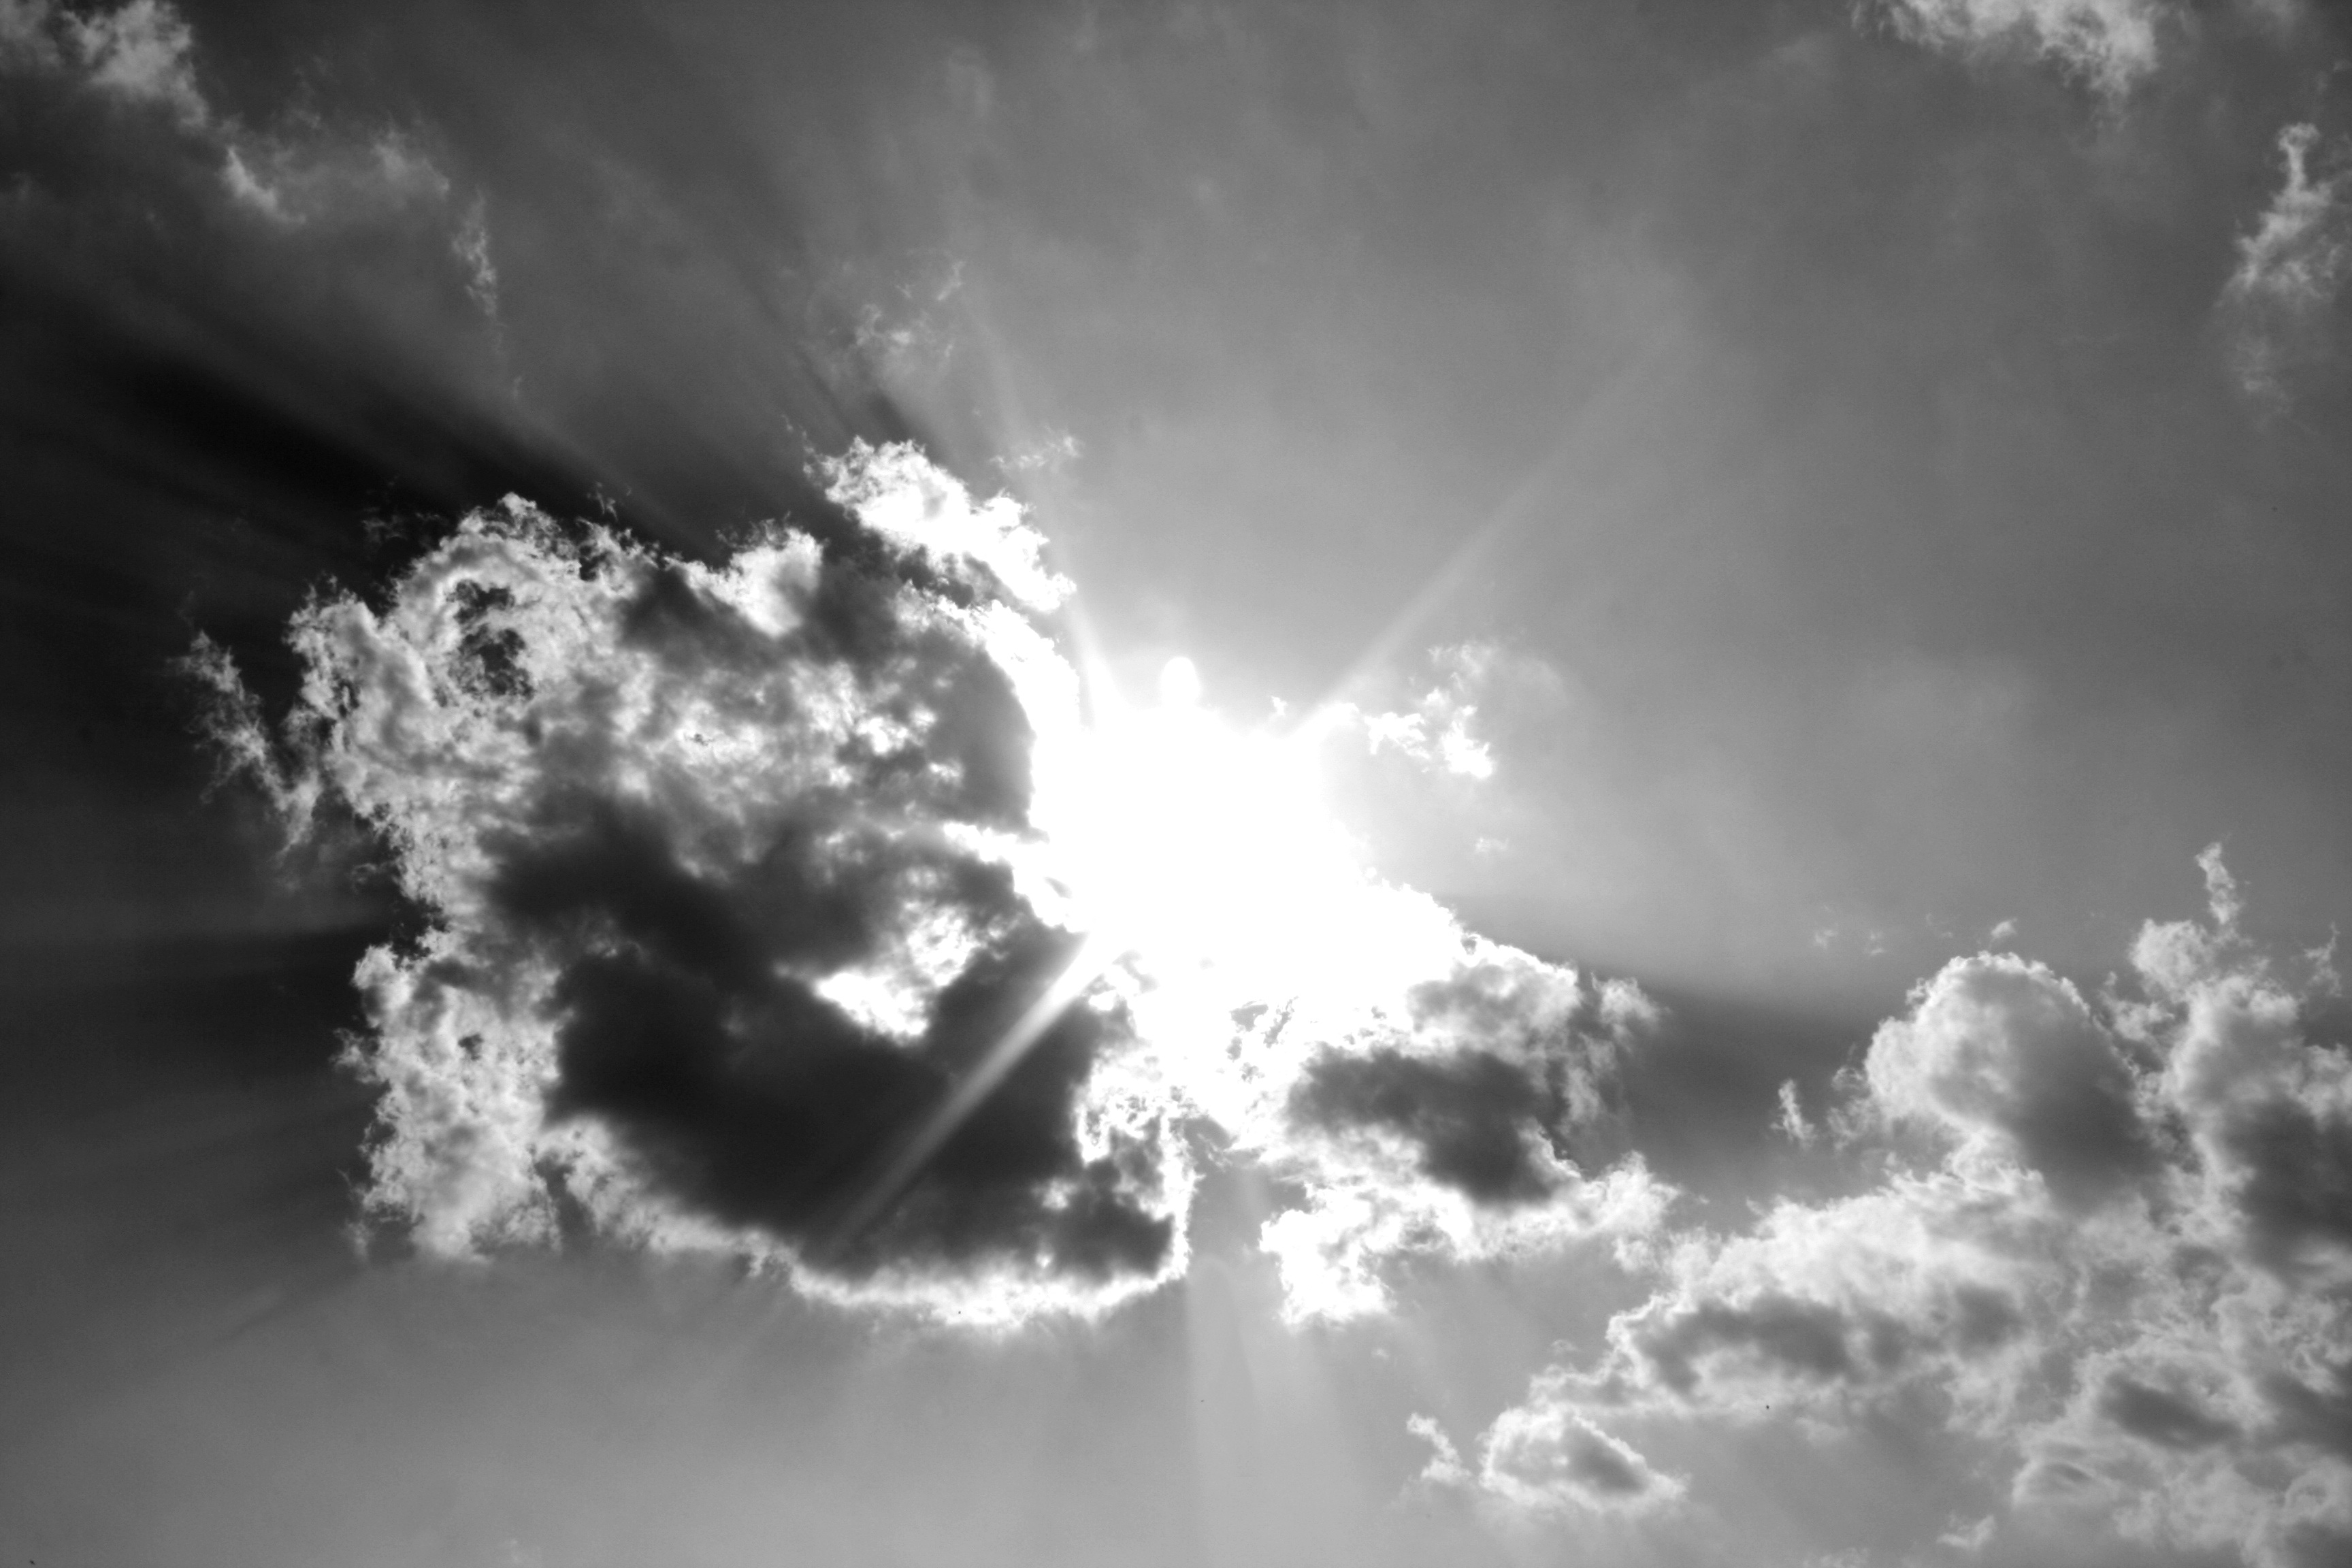
nature, outdoor, light, cloud, black and white, sky, sunshine, sun, sunlight, air, atmosphere, heaven, weather, darkness, monochrome, season, cloudscape, bright, meteorology, meteorological phenomenon, monochrome photography, atmosphere of earth